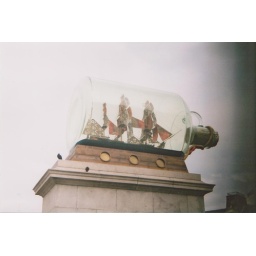
Big ship in a bottle *swoon*